Chaoyin Bridge

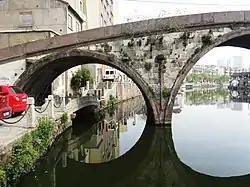
Chaoyin Bridge in April 2014

The Chaoyin Bridge is a historic stone arch bridge over the in Chaoyang Subdistrict, Wuxing District of Huzhou, Zhejiang, China. The bridge measures long, wide, and approximately high.